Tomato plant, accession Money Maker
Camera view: tilt-top (135 deg); turntable rotation: 30 degrees
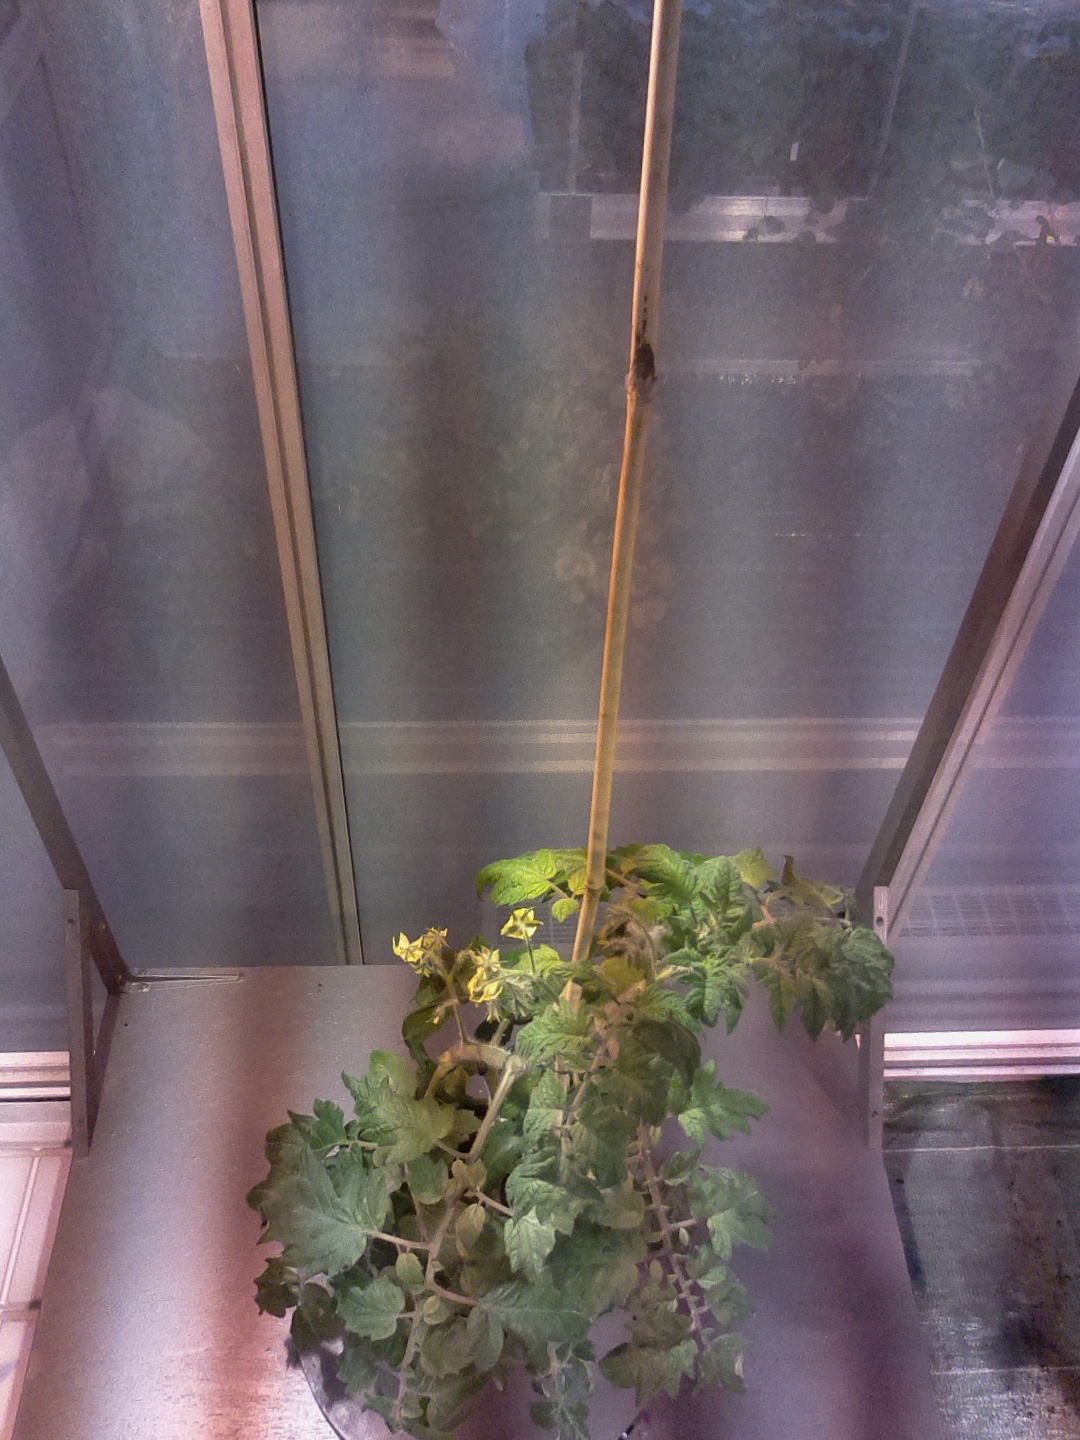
BBCH growth stage 64: 40%-50% of flowers open